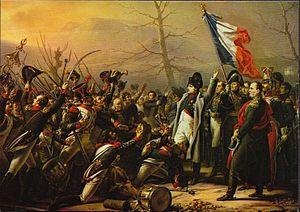
La Première Restauration est une période de l'histoire de France qui voit brièvement le retour de la dynastie des Bourbon sur le trône, entre l'abdication de Napoléon Iᵉʳ au printemps 1814 et les Cent-Jours, en mars 1815. Le régime voit le jour à la suite de la victoire de la Sixième Coalition dans le cadre de la campagne de France, alors que le pays est las des conflits vécus durant le Premier Empire. Alors que les puissances alliées sont partagées au sujet de la personne à placer sur le trône de France, un jeu subtil s'établit entre les Bourbon en exil, les institutions françaises et les puissances étrangères, avant que l'abdication de l'Empereur le 6 avril ouvre la voie à Louis XVIII, qui rentre à Paris à la fin du mois et s'installe au palais des Tuileries.
Les Cent-Jours sont la période de l'histoire de France comprise entre le retour en France de l'empereur Napoléon Iᵉʳ, le 1ᵉʳ mars 1815, et la dissolution de la Commission Napoléon II, chargée du pouvoir exécutif après la seconde abdication de Napoléon Iᵉʳ, le 7 juillet 1815.